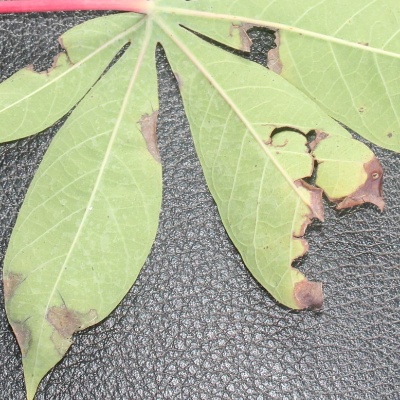
Crop: Cassava
Condition: brown spot